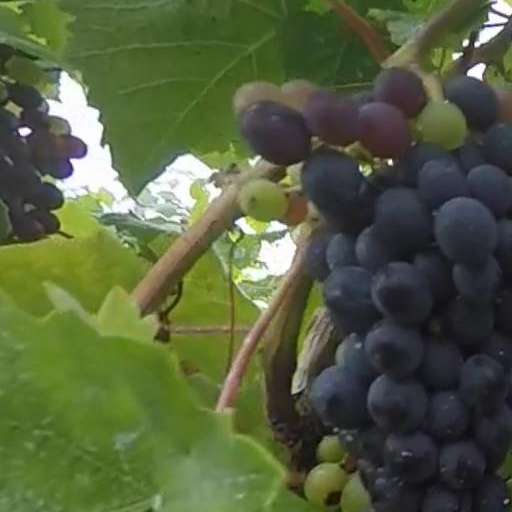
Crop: grape